Charles Lennox, 2nd Duke of Richmond

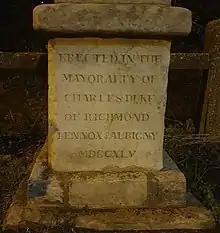
Base of commemorative obelisk erected in Chichester with inscription for the Duke's mayoralty & his part in the Jacobite uprising

Richmond was one of the founding Governors of London's Foundling Hospital, which received its Royal Charter from George II in 1739. The Foundling Hospital was a charity dedicated to saving London's abandoned children. Both the Duke and the Duchess took great interest in the project. The Duke attended committee meetings and both took part in the baptism and naming of the first children accepted by the hospital in March 1741.